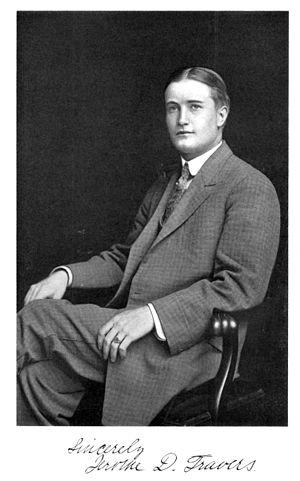
Jerome Dunstan Jerry Travers, né le 19 mai 1887 à New York et décédé le 29 mars 1951, était l'un des meilleurs golfeurs amateurs du début du XXᵉ siècle. Il a notamment remporté le championnat de golf amateur des États-Unis à quatre reprises et l'Open américain en 1915.